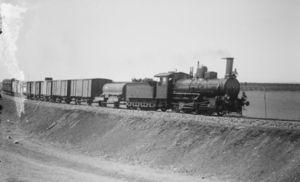
Le chemin de fer Berlin-Bagdad, plus connu sous son nom allemand de Bagdadbahn, est une voie ferrée de 1 600 km de long, construite entre 1903 et 1940 dans l’Empire ottoman et ses États successeurs, pour assurer la liaison entre Konya et Bagdad. En y incluant le chemin de fer anatolien Istanbul-Konya et les voies annexes en Syrie et en Irak, la longueur totale de l’ouvrage atteint 3 205 km, ce qui en fait un des plus grands ouvrages d’infrastructure de l’époque et une des réalisations capitales de l’impérialisme économique allemand.